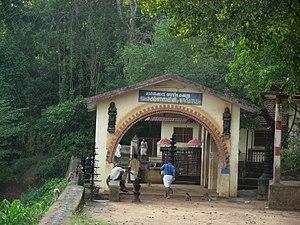
Venmani ou Venmony est un village indien du district d'Alappuzha dans l'état du Kerala. Elle est située à proximité de Pandalam, Mavelikkara, Pandalam et Chengannur.